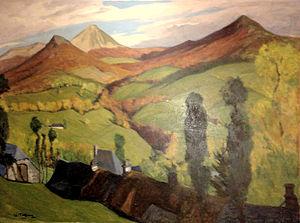
Signé Charles Jaffeux (1902-1941), Vue des Monts d'Auvergne, œuvre non sourcée, localisation inconnue.
Les monts du Cantal sont un massif montagneux français situé au centre-ouest du Massif central, dans le parc naturel régional des volcans d'Auvergne. Il est constitué des vestiges du plus grand stratovolcan visible d'Europe. Apparu il y a environ 13 millions d'années, ce volcan, dont les dernières éruptions sont datées d'environ 2 millions d'années, a été largement démantelé par des phénomènes d'effondrements massifs et d'érosion fluviale et glaciaire.
Charles Jaffeux, né à Riom en 1902 et mort dans la même ville en 1941, est un peintre et graveur français.